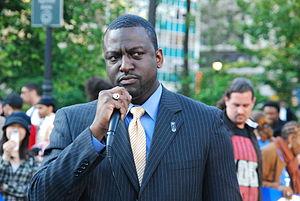
L'affaire de la joggeuse de Central Park est une affaire criminelle concernant le viol et les graves blessures infligées à Trisha Meili, une Américaine blanche de 28 ans, qui faisait du jogging, ainsi que l'agression de huit autres personnes dans la partie supérieure de Central Park, à Manhattan, dans la nuit du 19 avril 1989. L'agression de Trisha Meili, qui travaillait dans une banque d'investissement, la laisse dans le coma pendant 12 jours et elle en ressort avec de graves séquelles physiologiques et psychologiques. En 1990, The New York Times écrit que cette affaire est l'« un des crimes les plus médiatisés des années 1980 ».